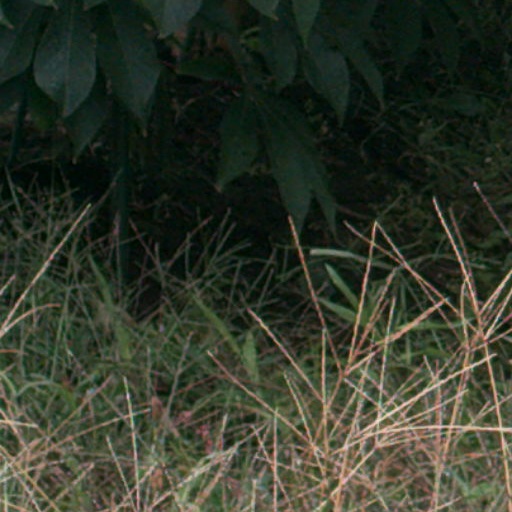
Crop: cassava